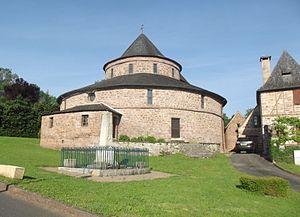
Église de Saint-Bonnet-la-Rivière
Saint-Bonnet-la-Rivière est une commune française située dans le département de la Corrèze en région Nouvelle-Aquitaine.
L'église Saint-Bonnet est une église catholique située à Saint-Bonnet-la-Rivière, dans le département français de la Corrèze, en région Nouvelle-Aquitaine.
Cet article recense les monuments historiques de la Corrèze, en France.